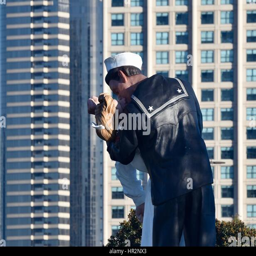
bronze , foot statue of a sailor kissing a nurse